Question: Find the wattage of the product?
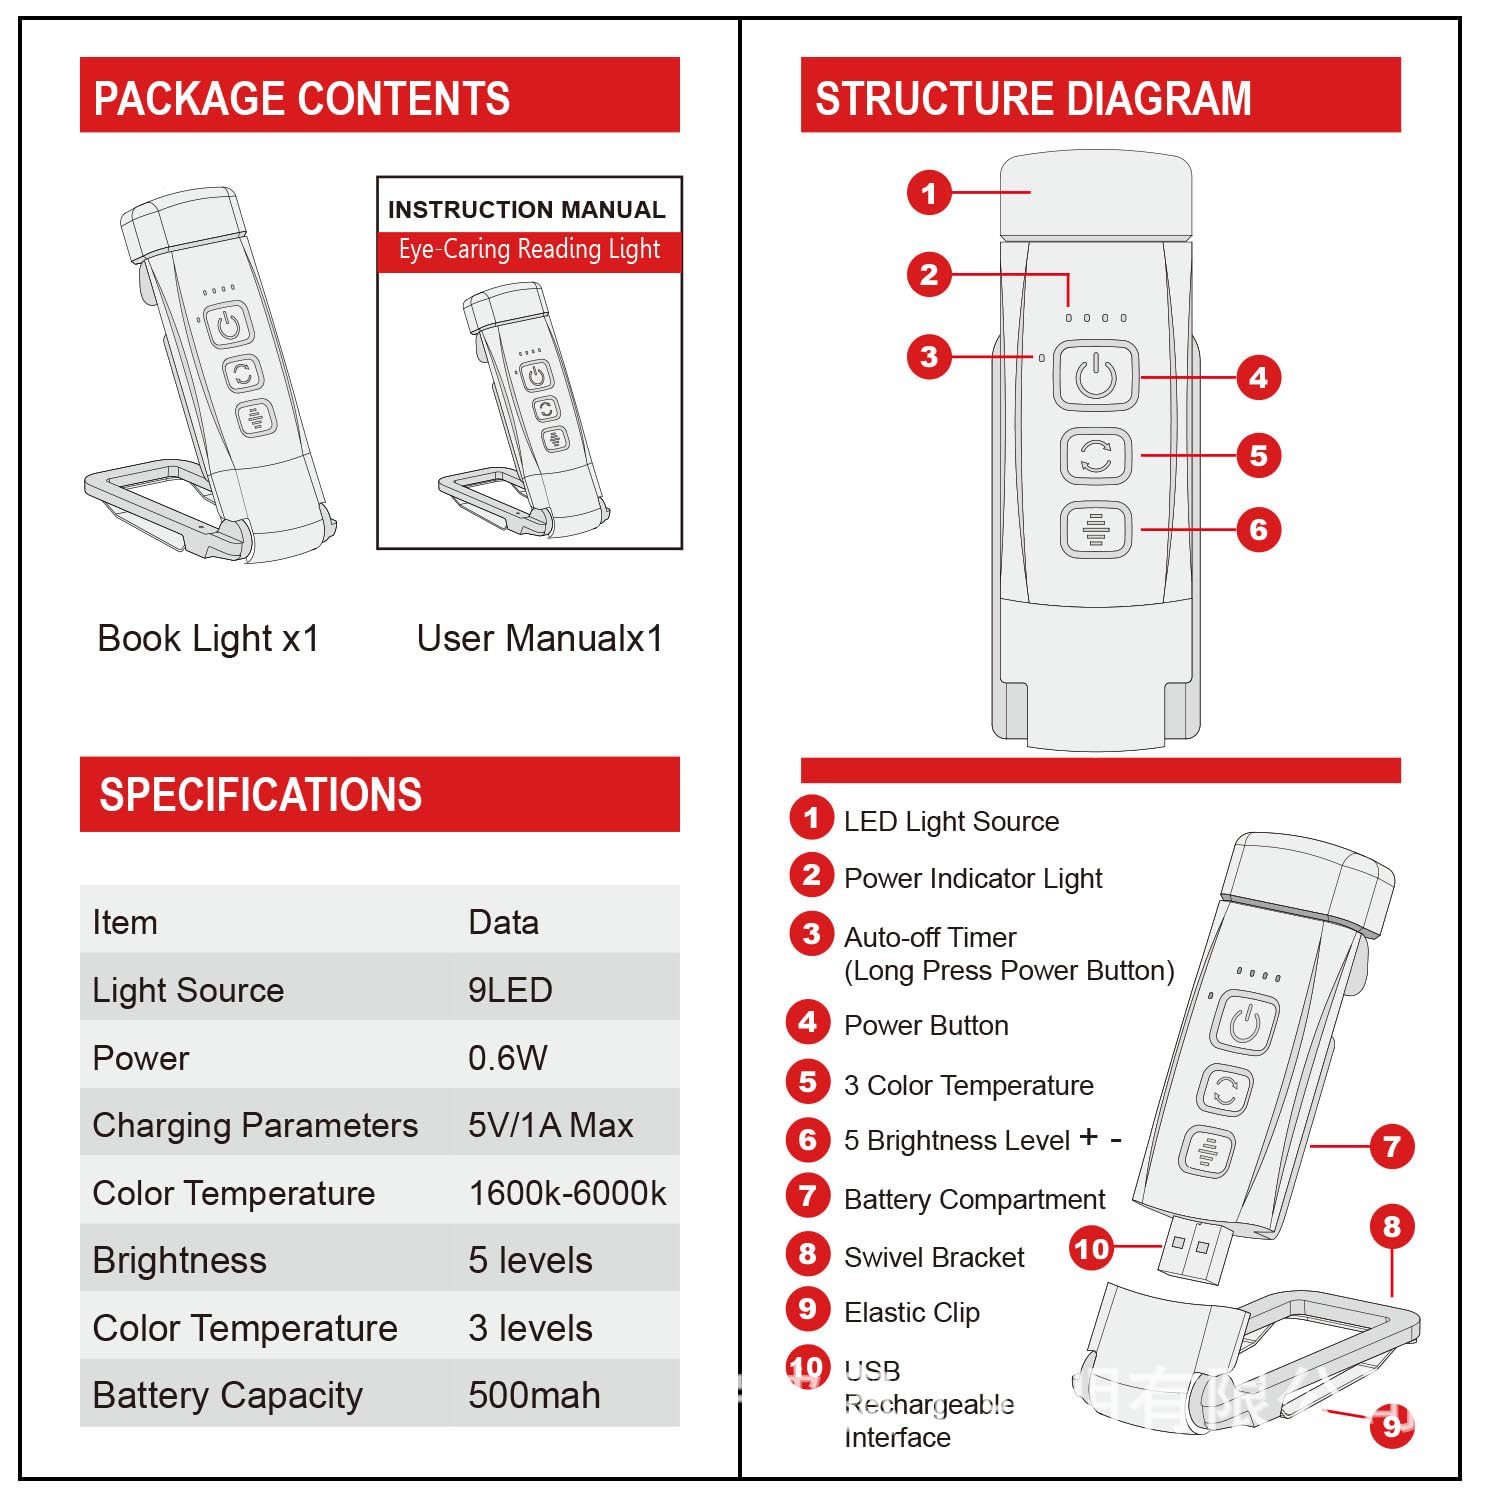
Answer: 0.6 watt